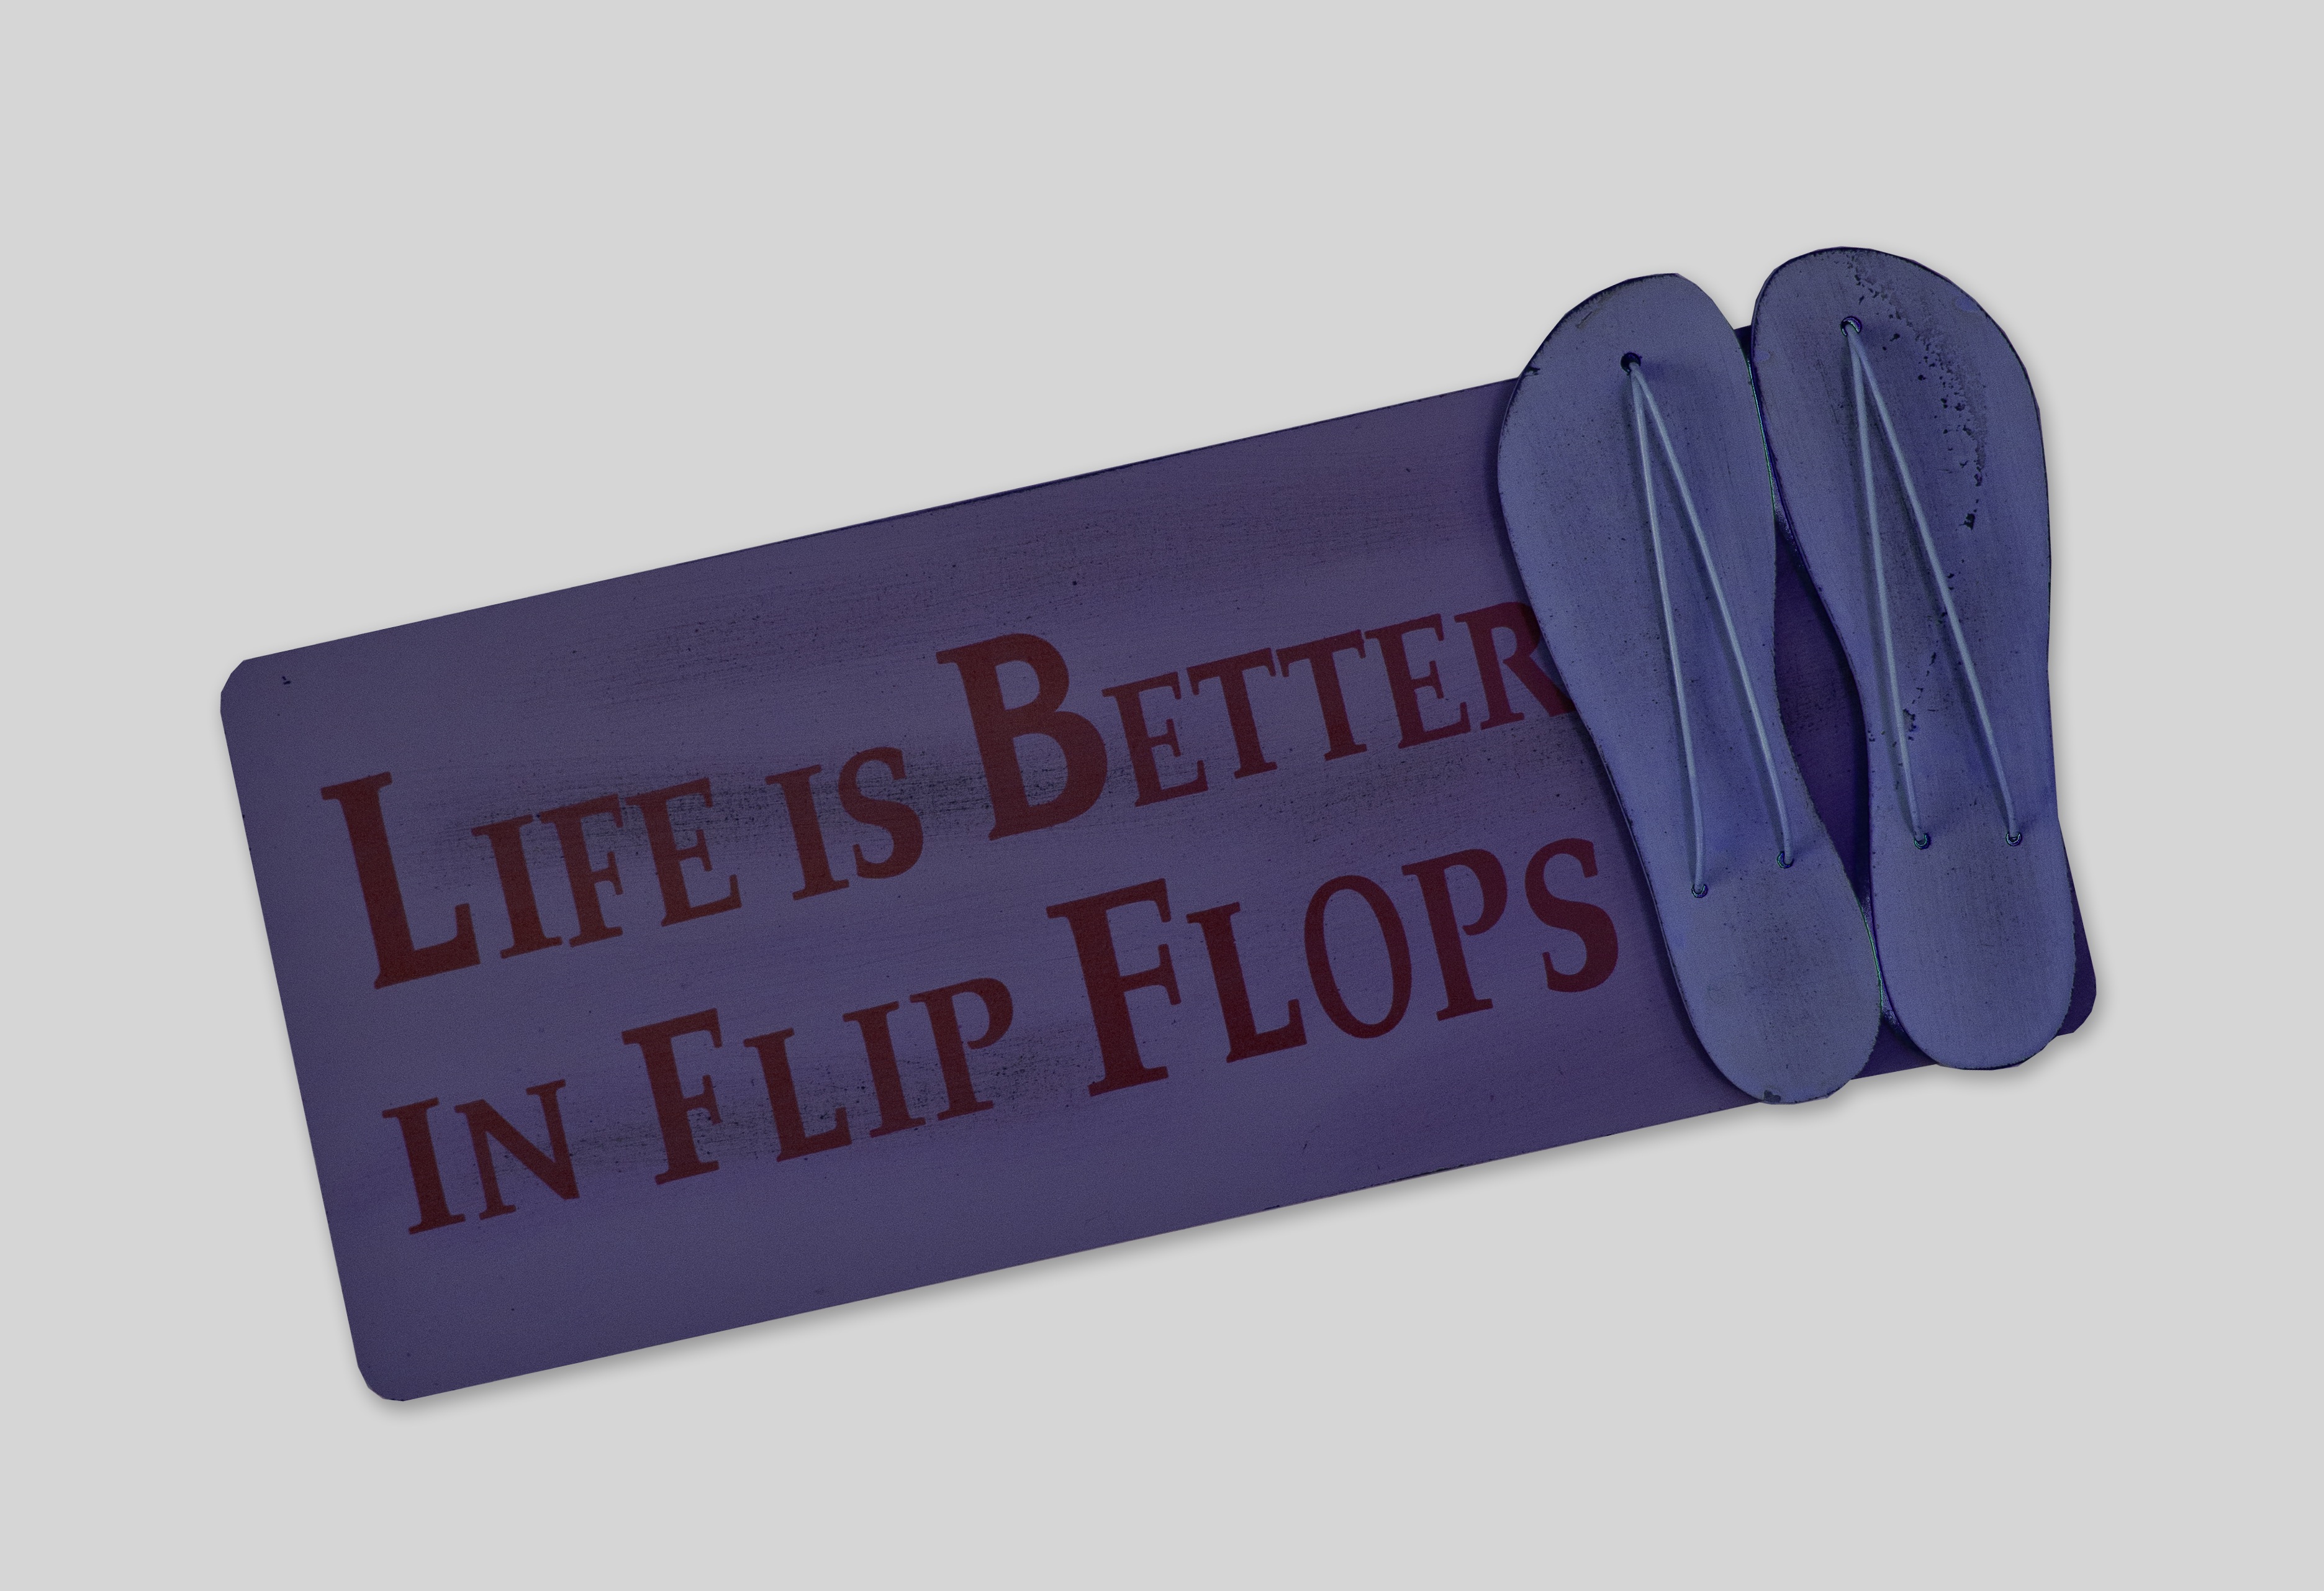
summer, live, decoration, label, brand, product, font, shoes, happiness, shield, postcard, funny, greeting card, pleasure, friendly, saying, better, way of life, flip flops, proverbs, fashion accessory